Aliyah Khalaf Saleh

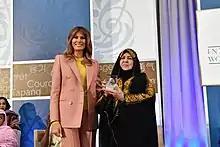
Aliyah Khalaf Saleh receives International Women of Courage Award in 2018

In July 2015, the Prime Minister of Iraq Haider al-Abadi presented her with Iraq's Medal of the State in recognition of her actions. She was awarded an International Women of Courage Award in 2018 from the First Lady of the United States, Melania Trump. In 2019, a statue of her likeness was unveiled by the Iraqi Culture Minister, Abdul Amir al-Hamdani, in Baghdad.